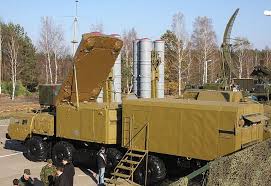
Label: 30N6E